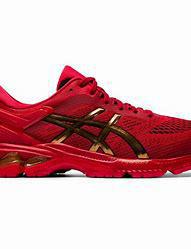
Brand: Asics
Model: Gel Kayano 26